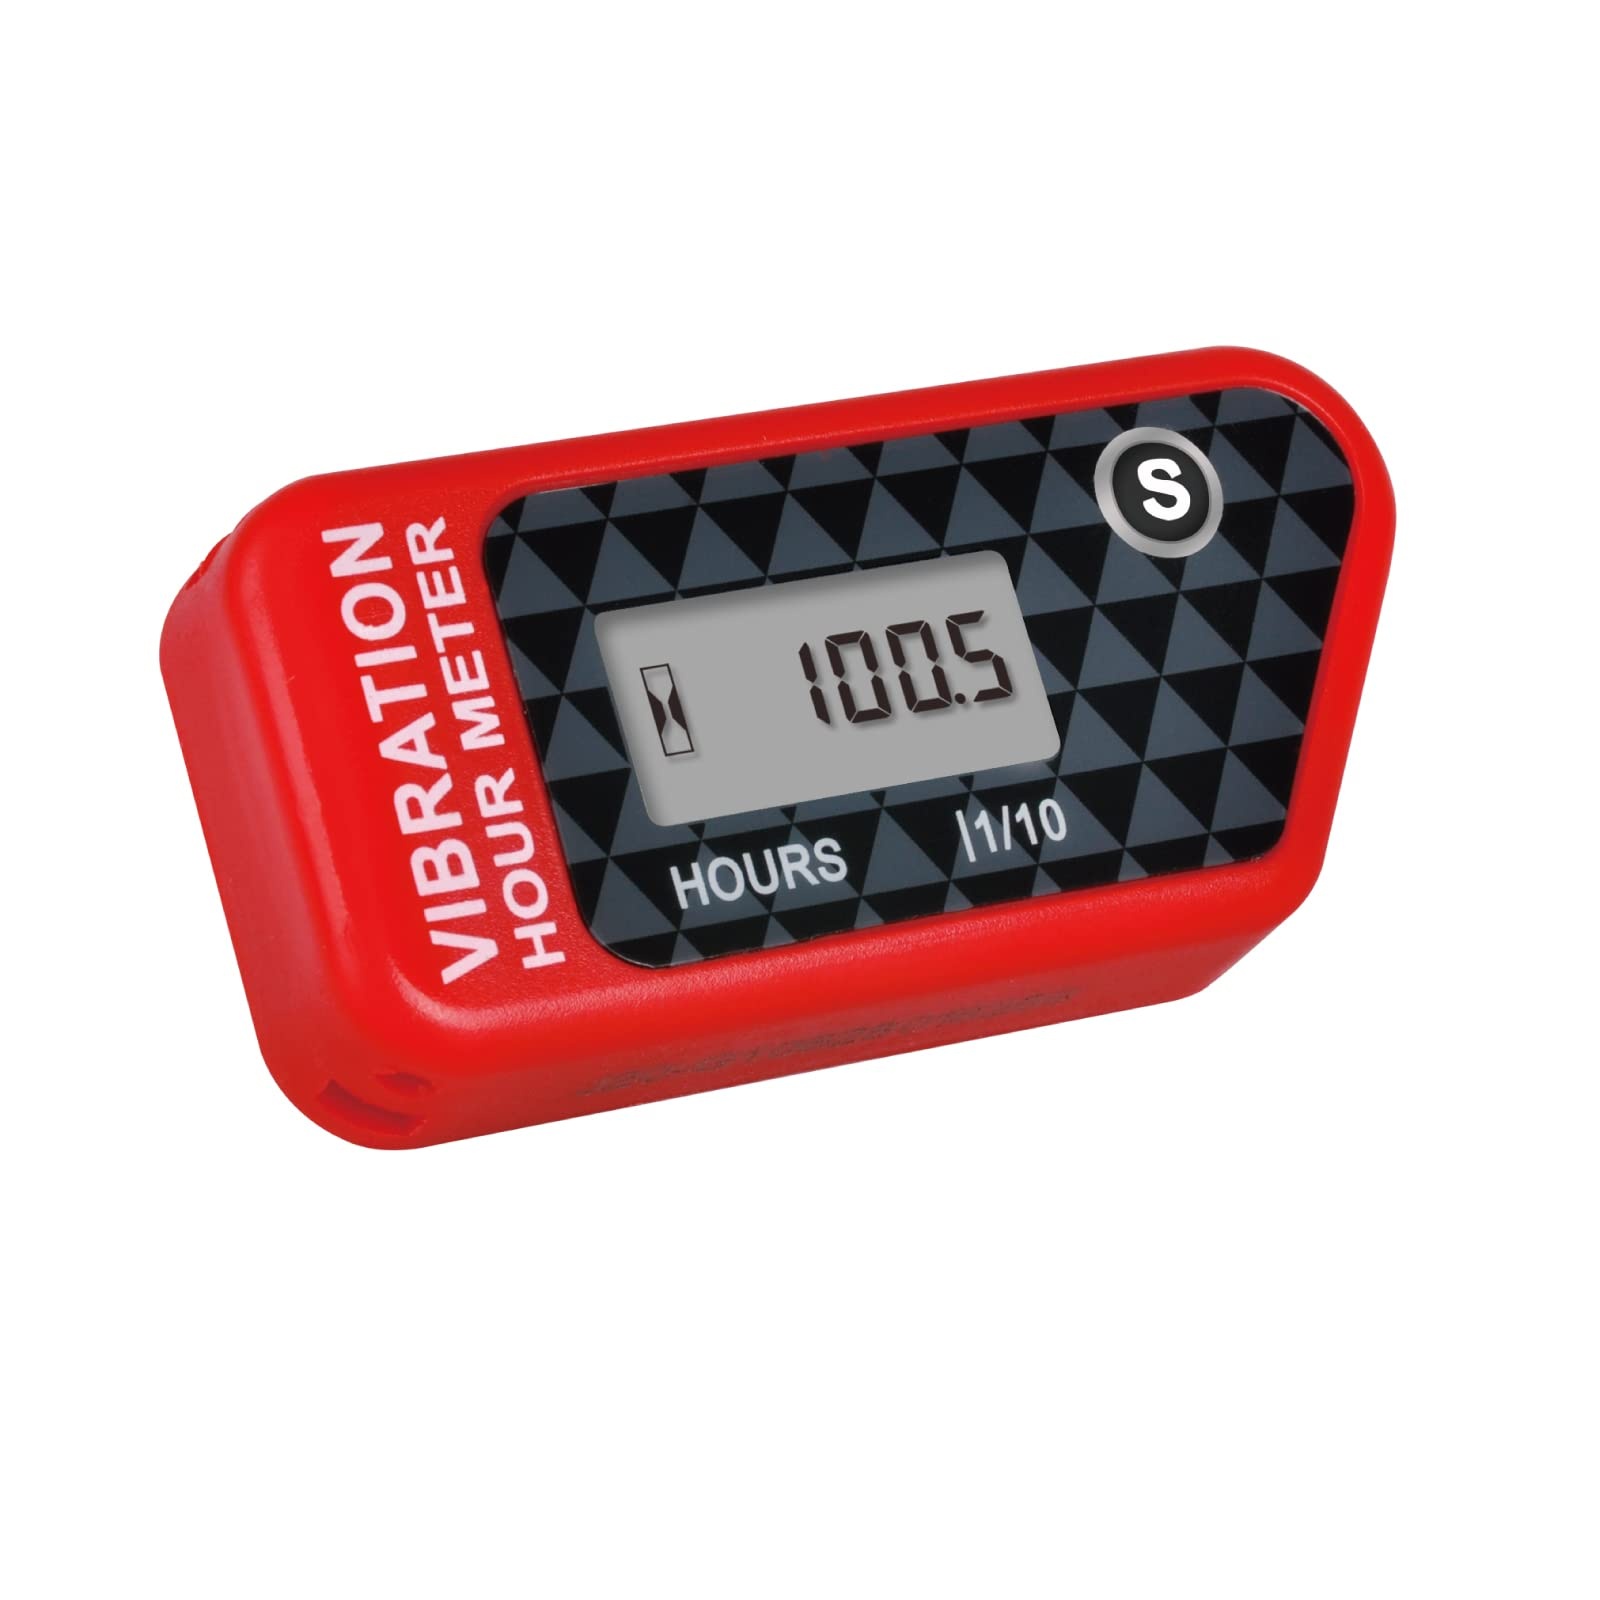
Yooreal Vibration Hour Meter,Maintenance Hours for Gas Diesel Engine Powered Generator Compressor Motorcycle Snowblower Trailer Motor Grader Pressure Washer Red
Yooreal Vibration Hour Meter,Maintenance Hours for Gas Diesel Engine Powered Generator Compressor Motorcycle Snowblower Trailer Motor Grader Pressure Washer Product Features Vibration Hour Meters: 2 selectable sensitivity (high/low) are useful for more accurate monitor the total hours of diesel/gasoline engines when under vibration. Partial Timer: Keep track of hours amount(TOT) and single(PAR) period, hours range:0- 99999 H,0.1 H accuracy.PAR can be reset. Lock Shutdown: You can lock the LCD display at any time to save the battery energy and prevent work due to vibration during transport or vacant time. Easy Installation: Mount it at any proper place(strong vibration) by adhesive peel &stick. Others:Built-on battery CR2032,have a long service life;Waterproof by 100% epoxy sealing craft up to IP68; 2 years after-sales and technical group support.free replacement or return for product problems. YOOREAL offers online customer service. If there is a problem with the product, you can always contact the YOOREAL store to solve it.
Brand: YOOREAL
Category: Hardware > Tools > Measuring Tools & Sensors > Vibration Meters > Handheld Vibration Meters